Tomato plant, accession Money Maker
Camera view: horizontal (90 deg, fisheye); turntable rotation: 120 degrees
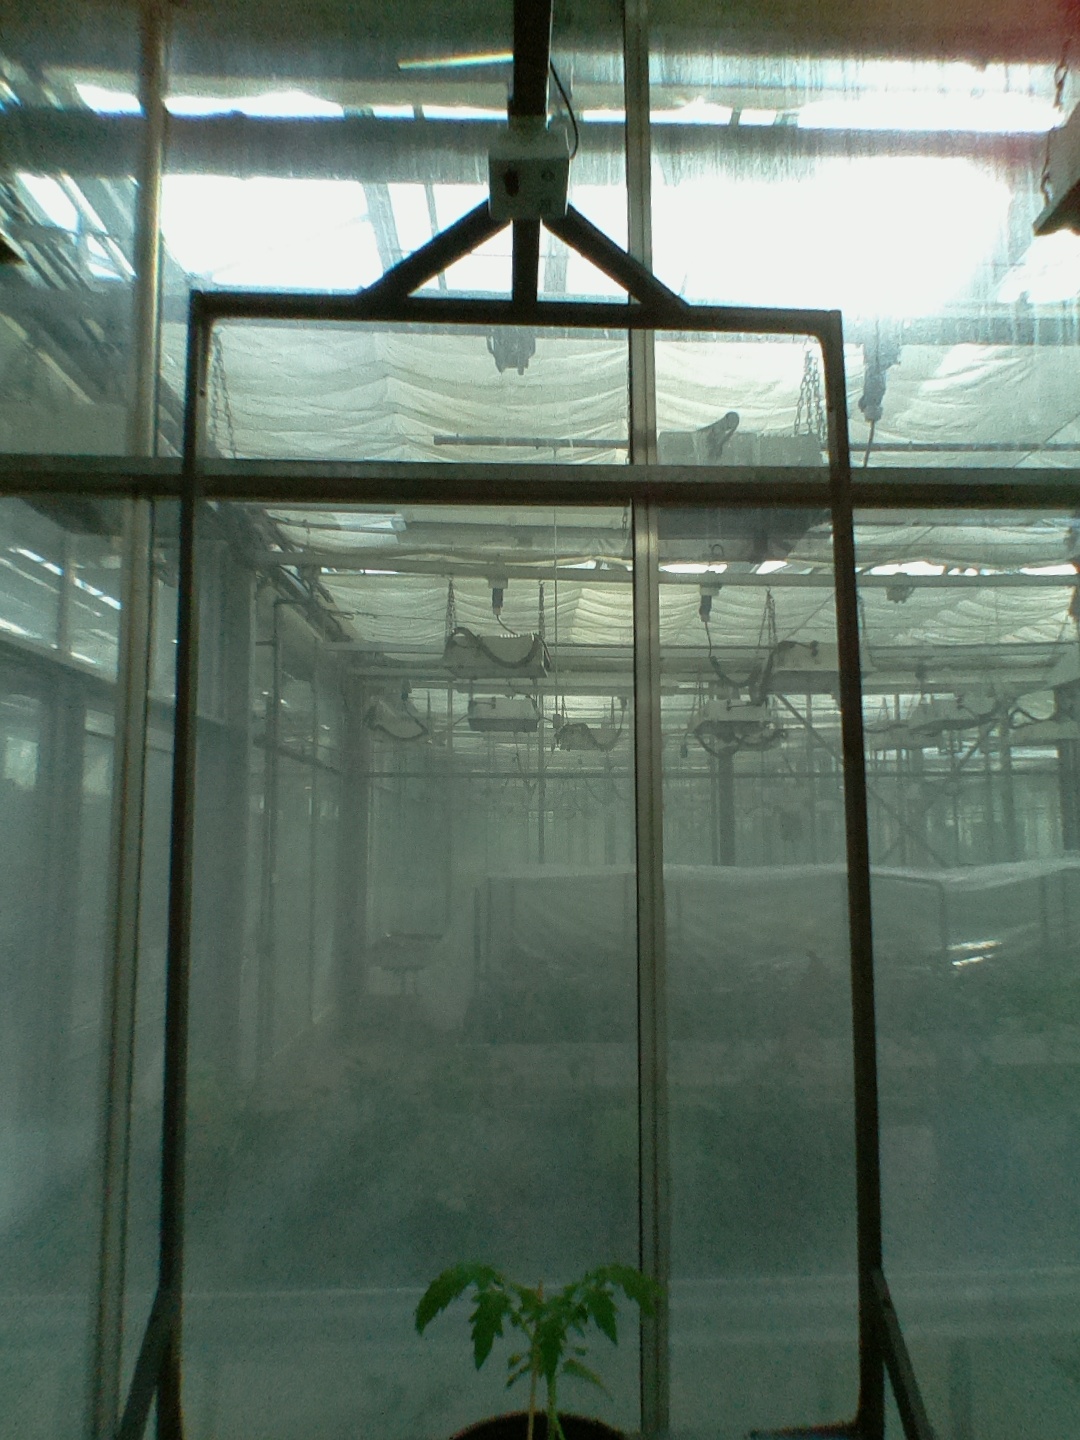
BBCH growth stage 13: 6 of true leaves visible